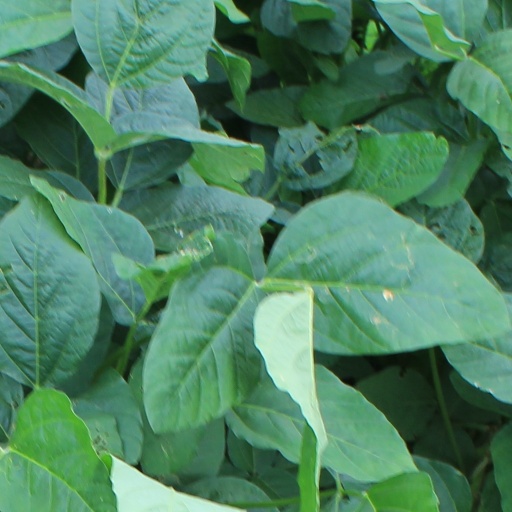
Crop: soybean